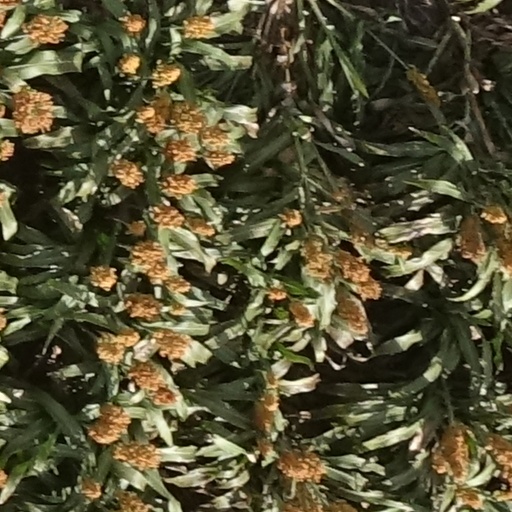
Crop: sorghum